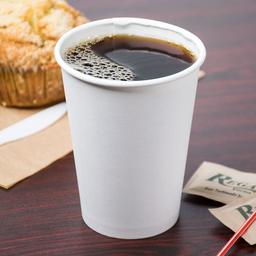
Label: paper